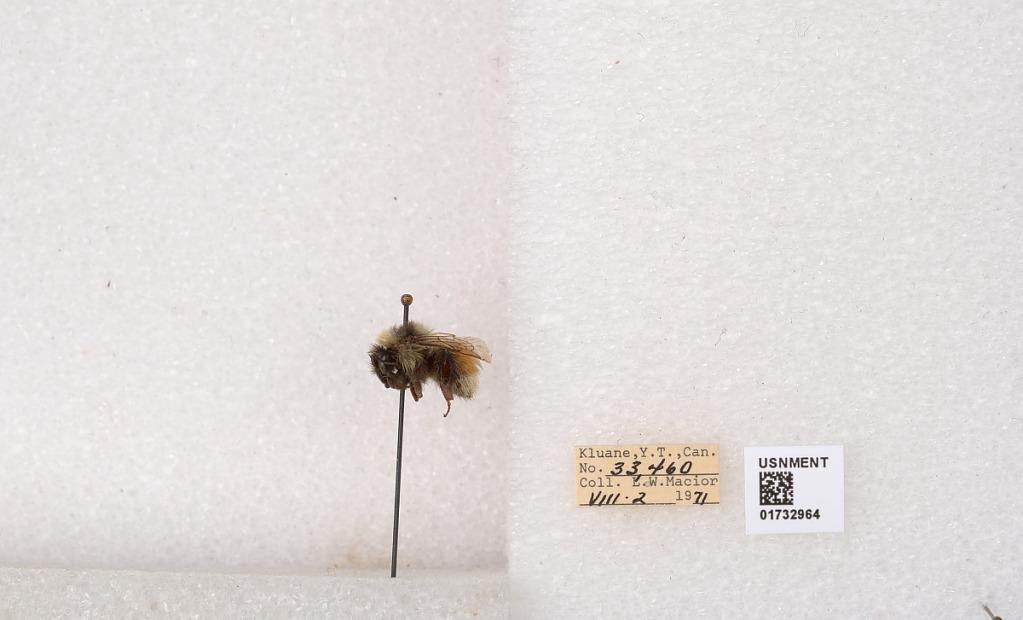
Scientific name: Bombus (Pyrobombus) sylvicola Kirby
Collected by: L. Macior
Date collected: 1971-8-2
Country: Canada
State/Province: Yukon Teritory
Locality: Kluane National Park and Reserve
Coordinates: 60.7493, -139.504